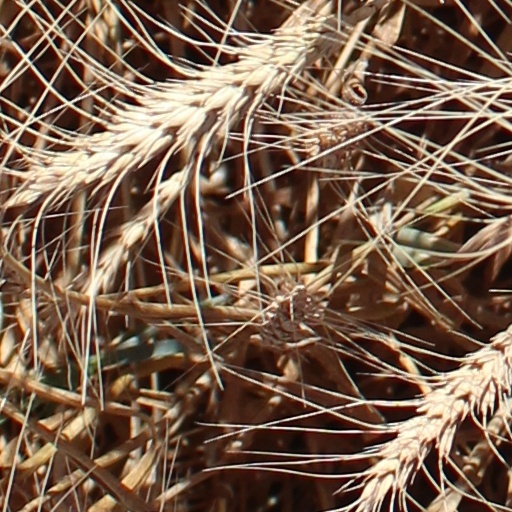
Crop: wheat